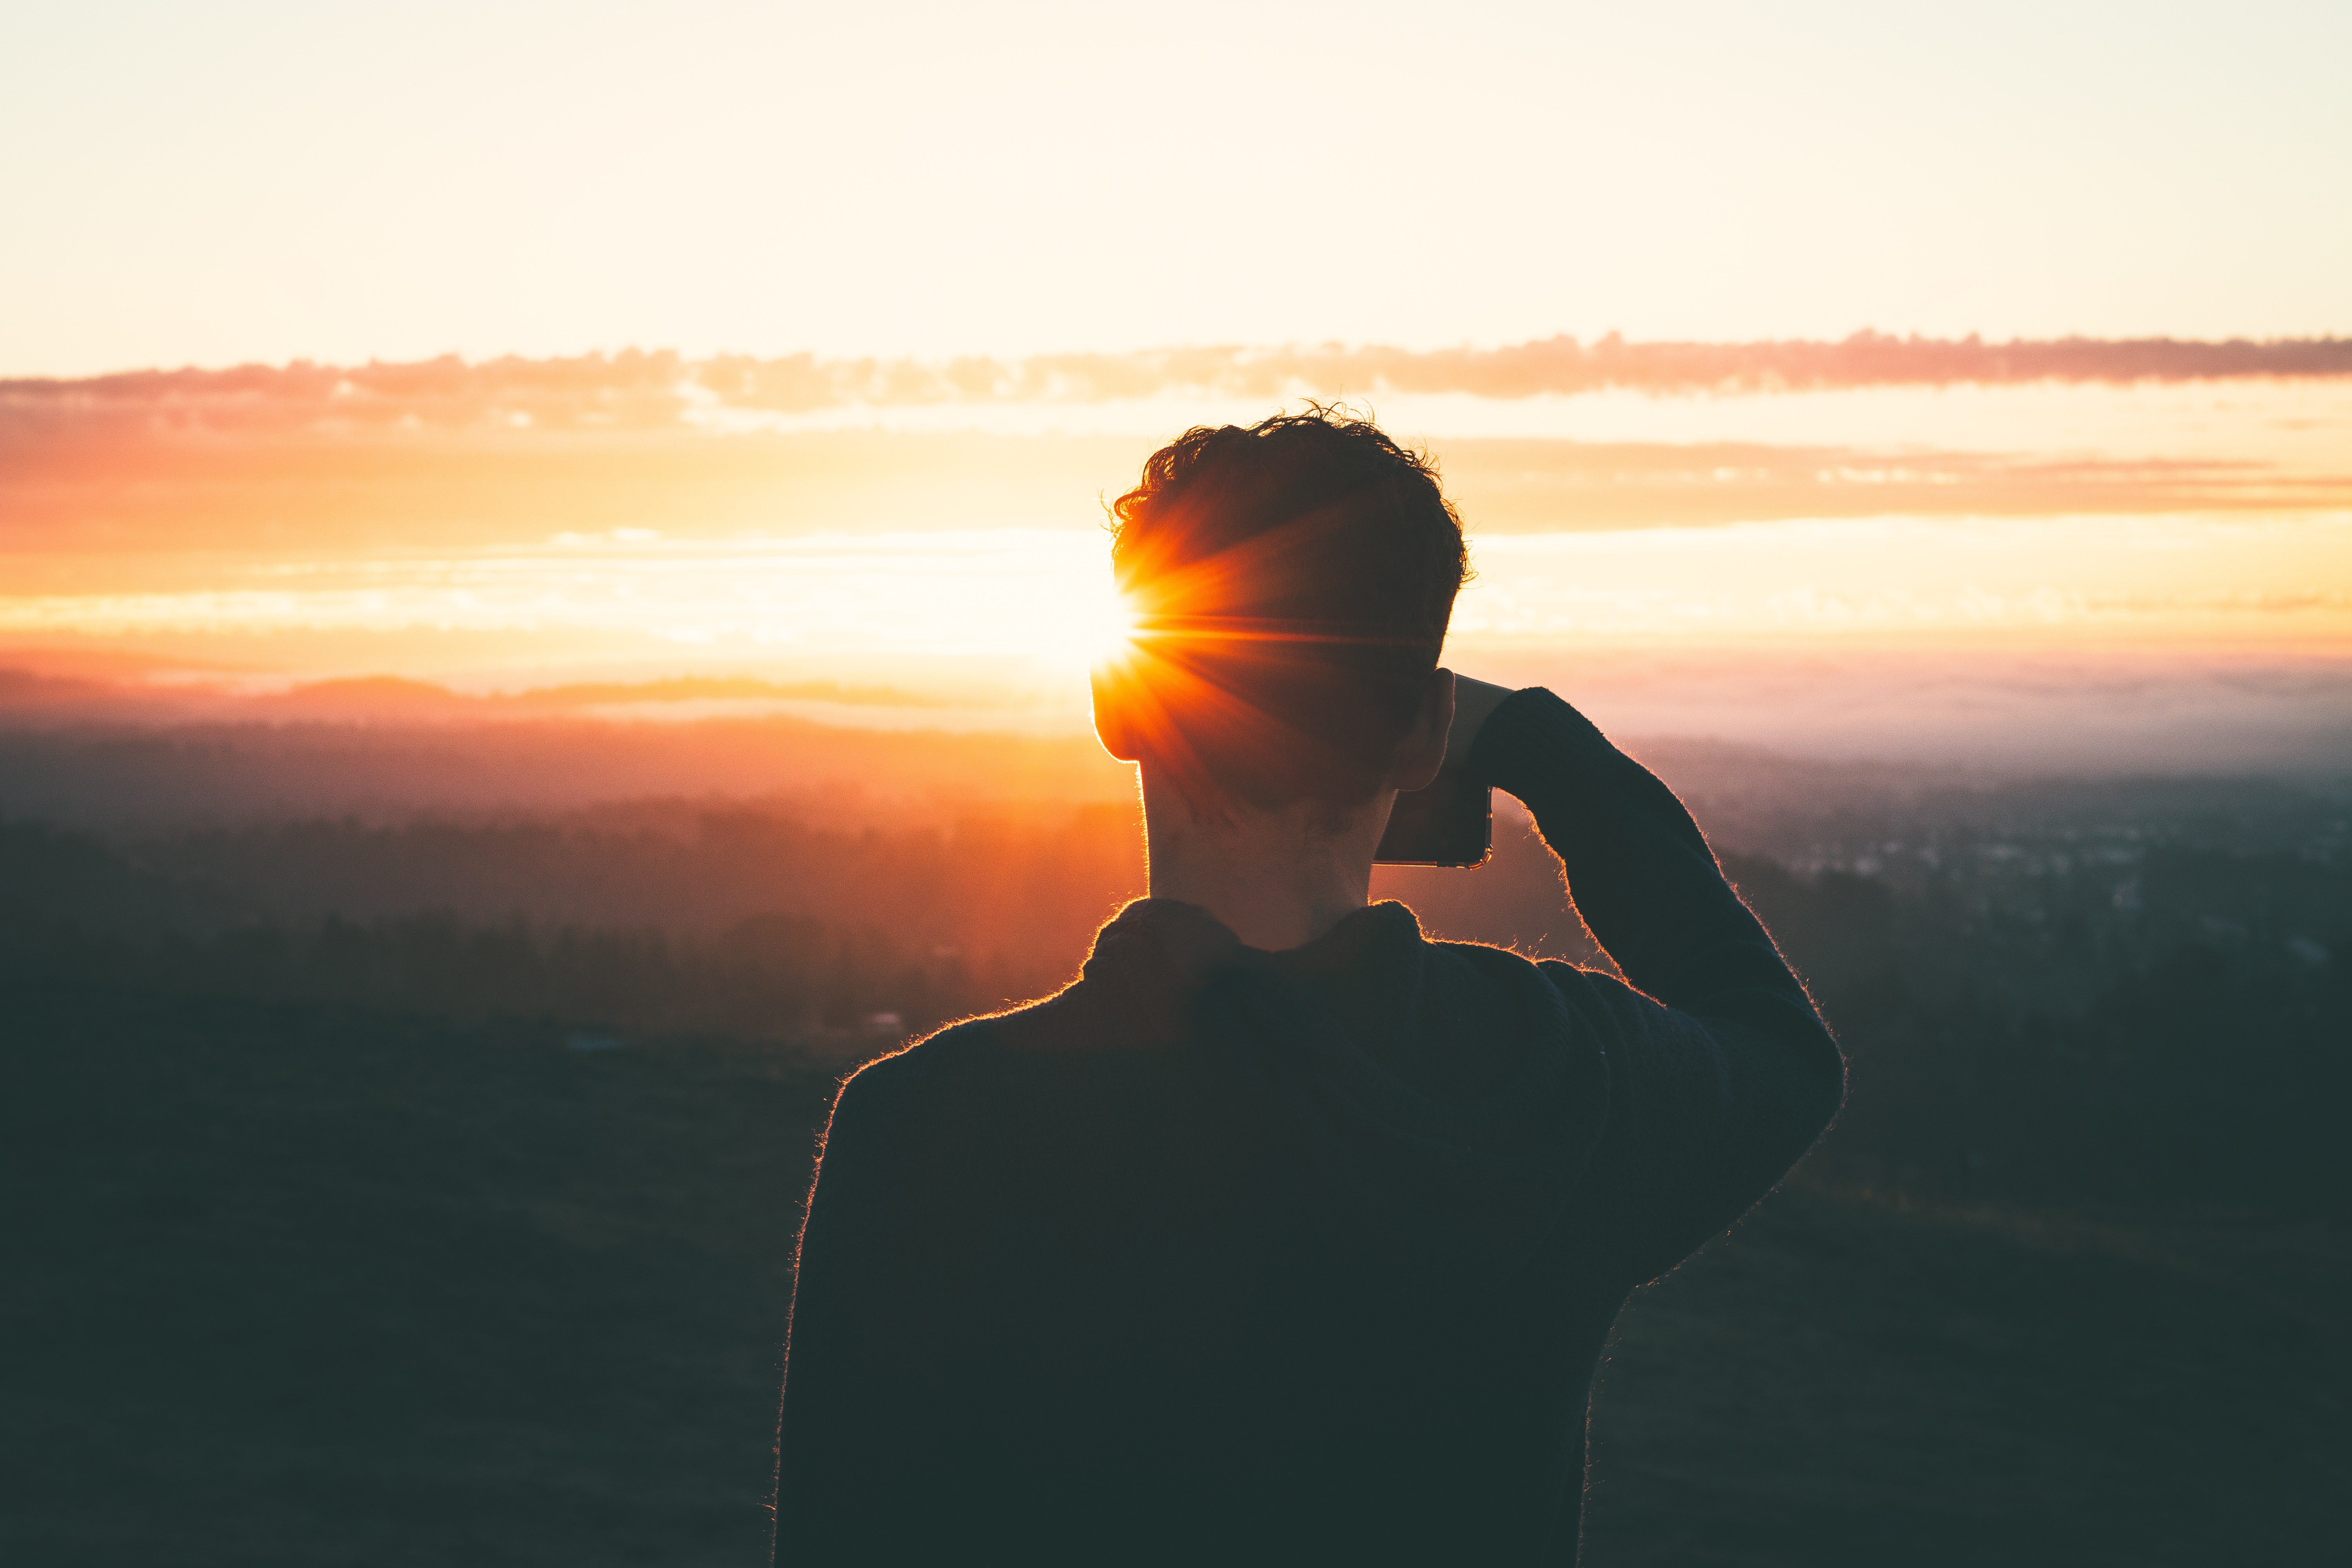
sky, cloud, light, backlighting, sunlight, horizon, beauty, sunrise, morning, photography, sunset, sun, shoulder, atmosphere, sea, evening, happy, calm, astronomical object, dawn, vacation, neck, love, mountain, ocean, meteorological phenomenon, shadow, hill, black hair, portrait photography